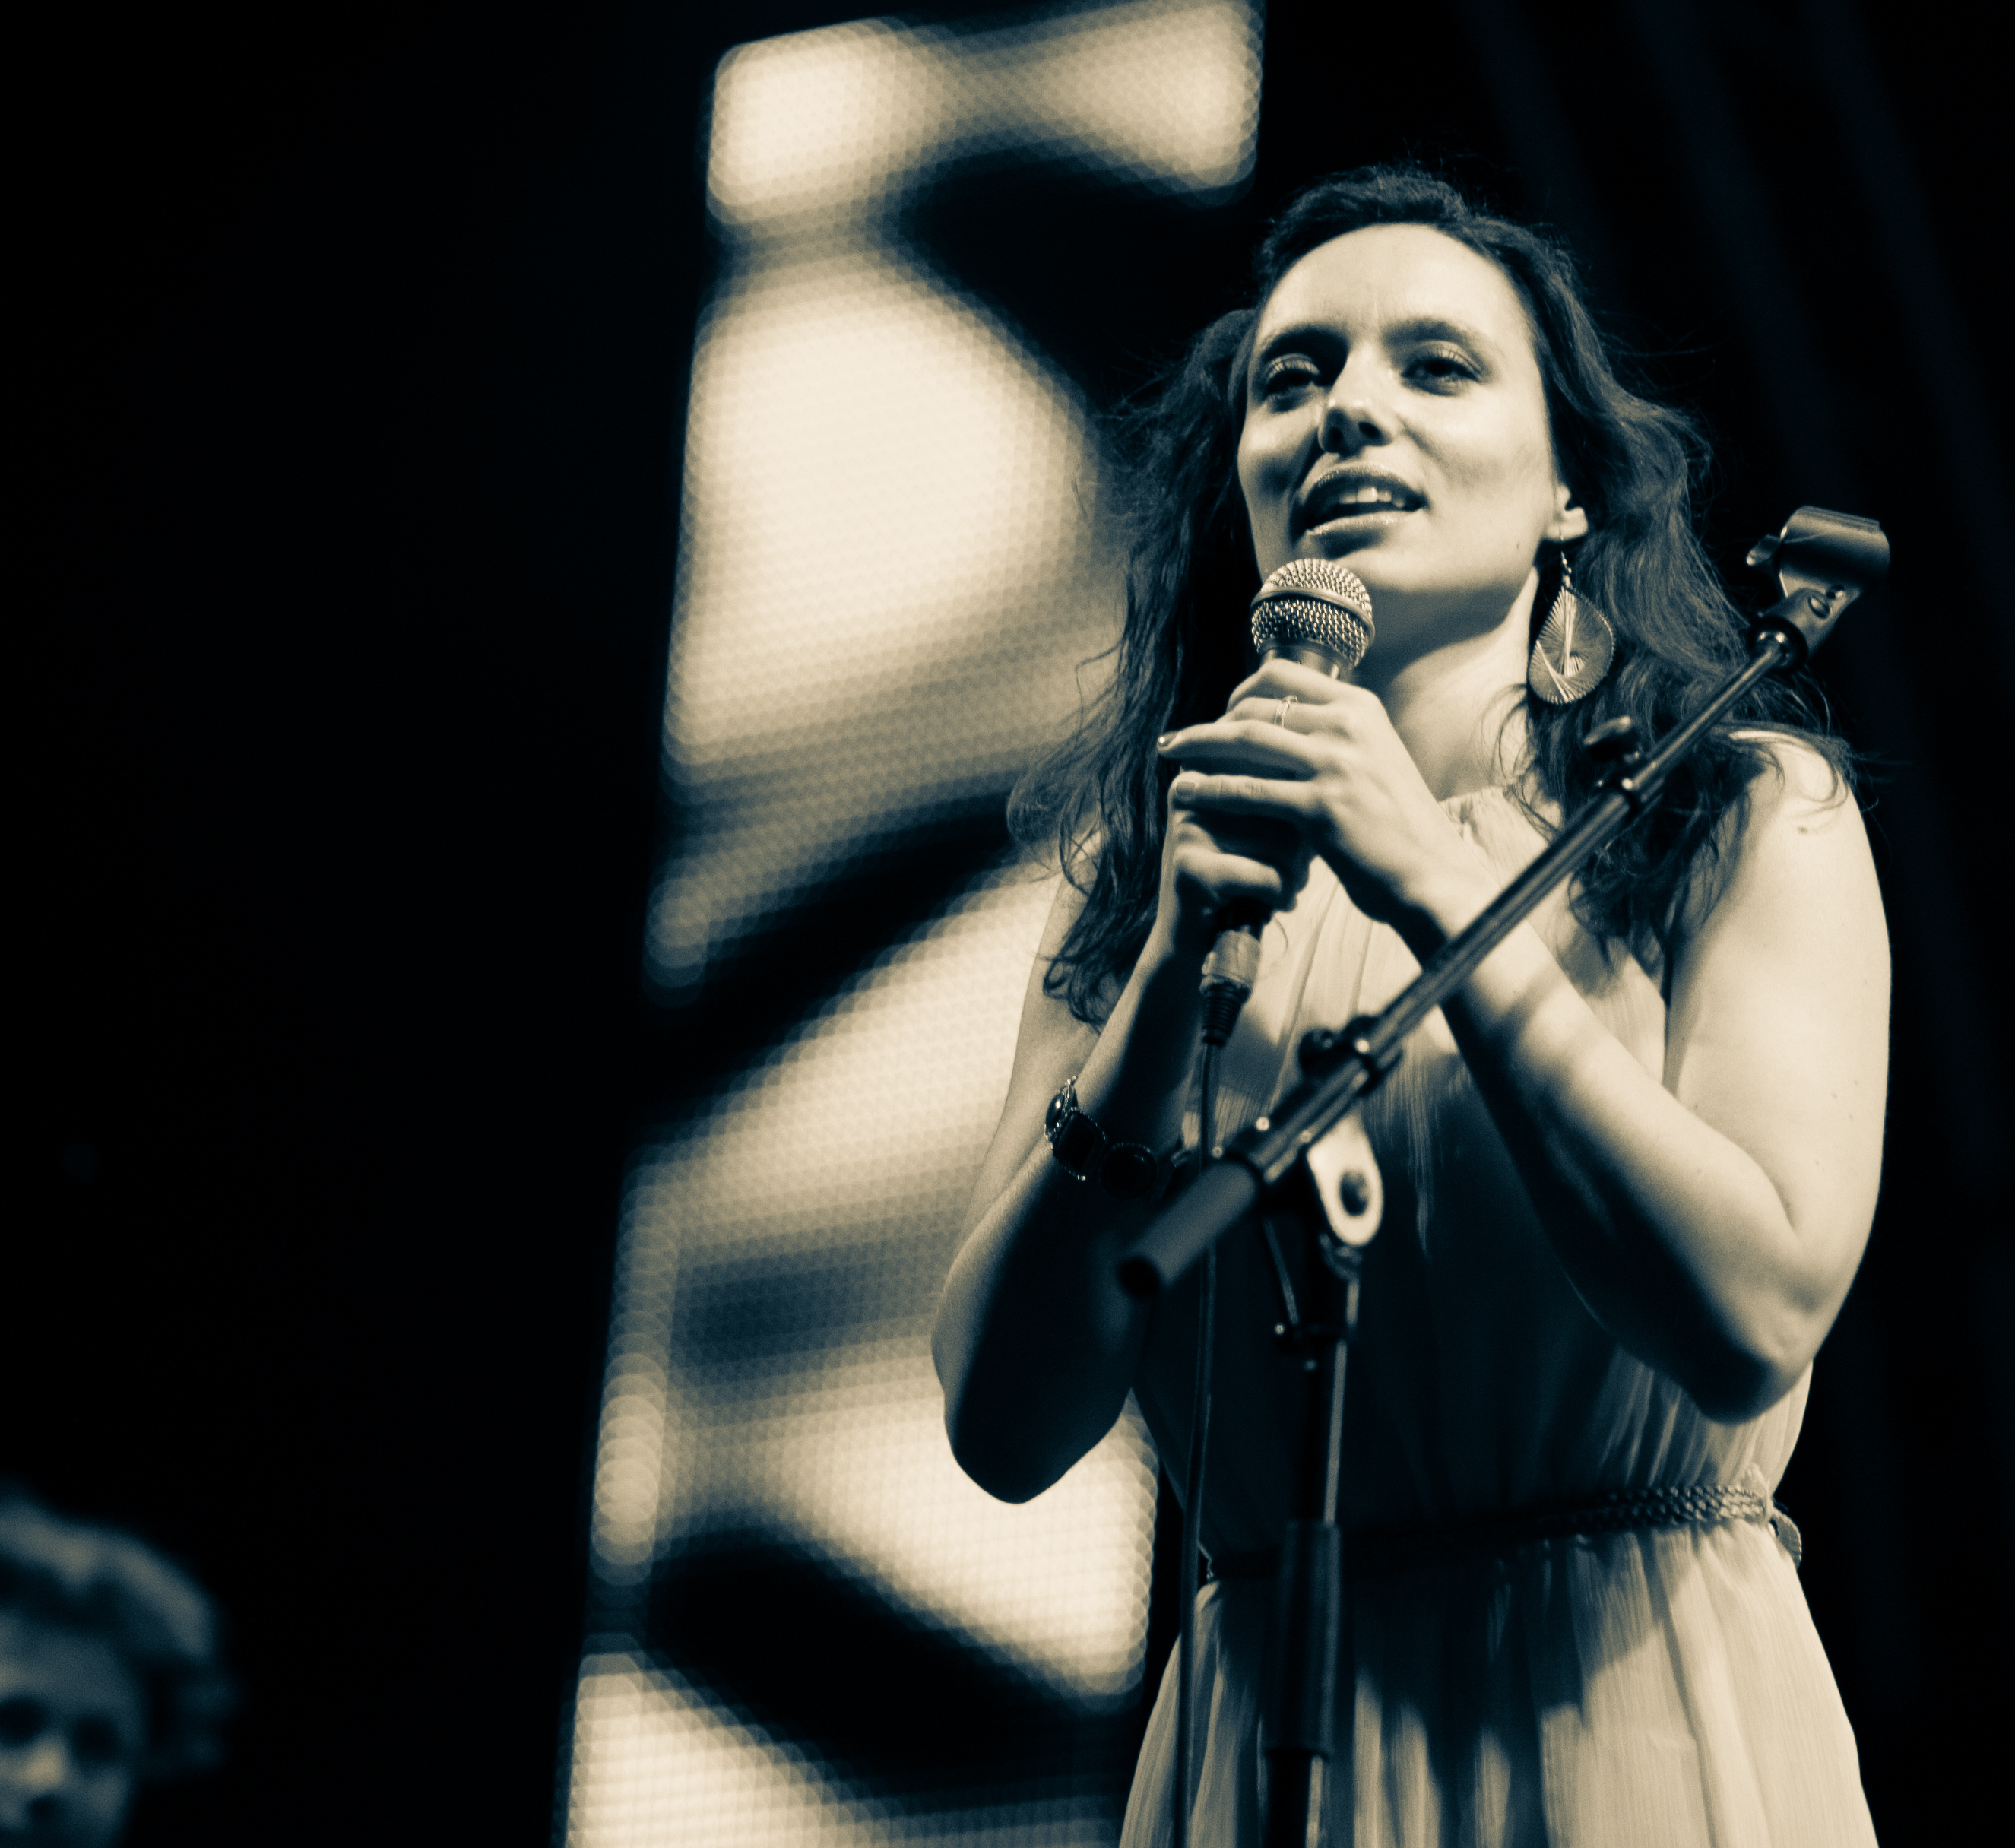
music, concert, singer, live, musician, black, performance art, stage, brussels, marathon, jazz, bruxelles, 2012, jennifer, scavuzzo, performance, singing, photograph, guitarist, entertainment, performing arts, singer songwriter